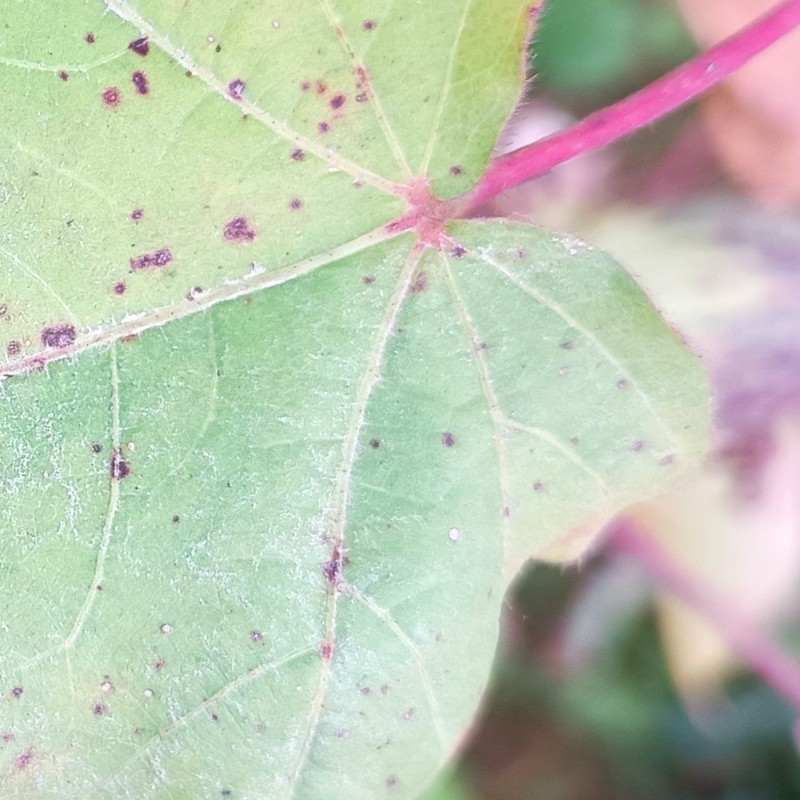
Label: Bacterial Blight